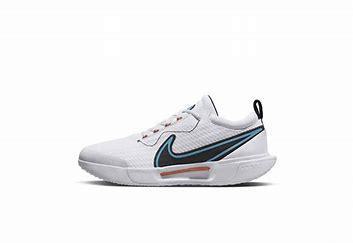
Brand: Nike
Model: Court Zoom Pro